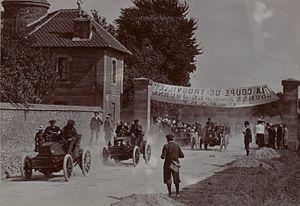
[Collection Jules Beau. Photographie sportive]
Le premier Grand Prix automobile a été le Grand Prix de France en 1906 qui s'est tenu sur circuit, mais les premières compétitions automobiles ont débuté à partir de 1894.
"""Antony"", de son véritable nom Henri Robert Debray, né le 3 février 1873 à Paris et décédé le 7 février 1949 également dans la capitale, est un ancien coureur cycliste pistard et coureur automobile."